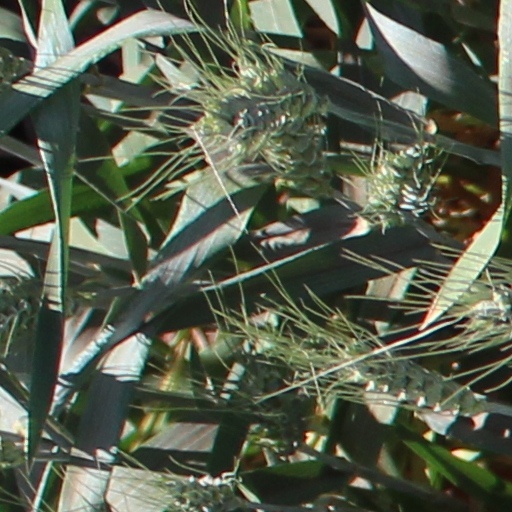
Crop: wheat